Cacique

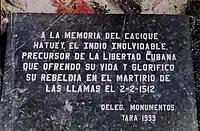
Hatuey monument plaque

The Spanish transliterated "kasike" and used the term (cacique) to refer to the local leader of essentially any indigenous group in Spanish America. Caribbean caciques who did not initially oppose the Spanish became middlemen, serving as the interface between their communities and the Spanish. Their cooperation was frequently provisional. Most of the early caciques eventually revolted, resulting in their deaths in battle or by execution. Two of the most famous of these early colonial-era caciques are Hatuey from what is now Cuba and Enriquillo on the island of Hispaniola. Both are now respective national heroes in Cuba and the Dominican Republic.